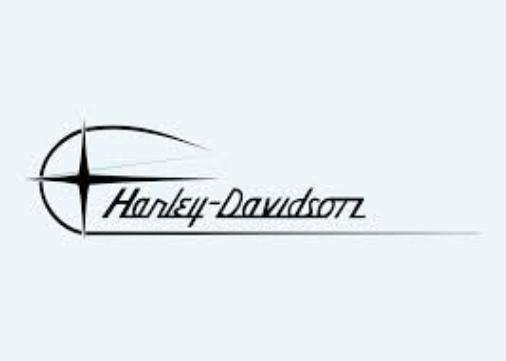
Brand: Harley-Davidson
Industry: Leisure